Dogmersfield Park

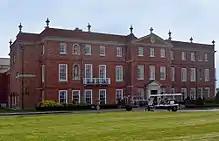
Dogmersfield House

Dogmersfield Park or Dogmersfield House is a Grade I listed Georgian country house, now being used as a hotel. It is located in Dogmersfield, a small village in Hampshire, England. The land was recorded in the Domesday Book of 1086 as "Doccemere feld".